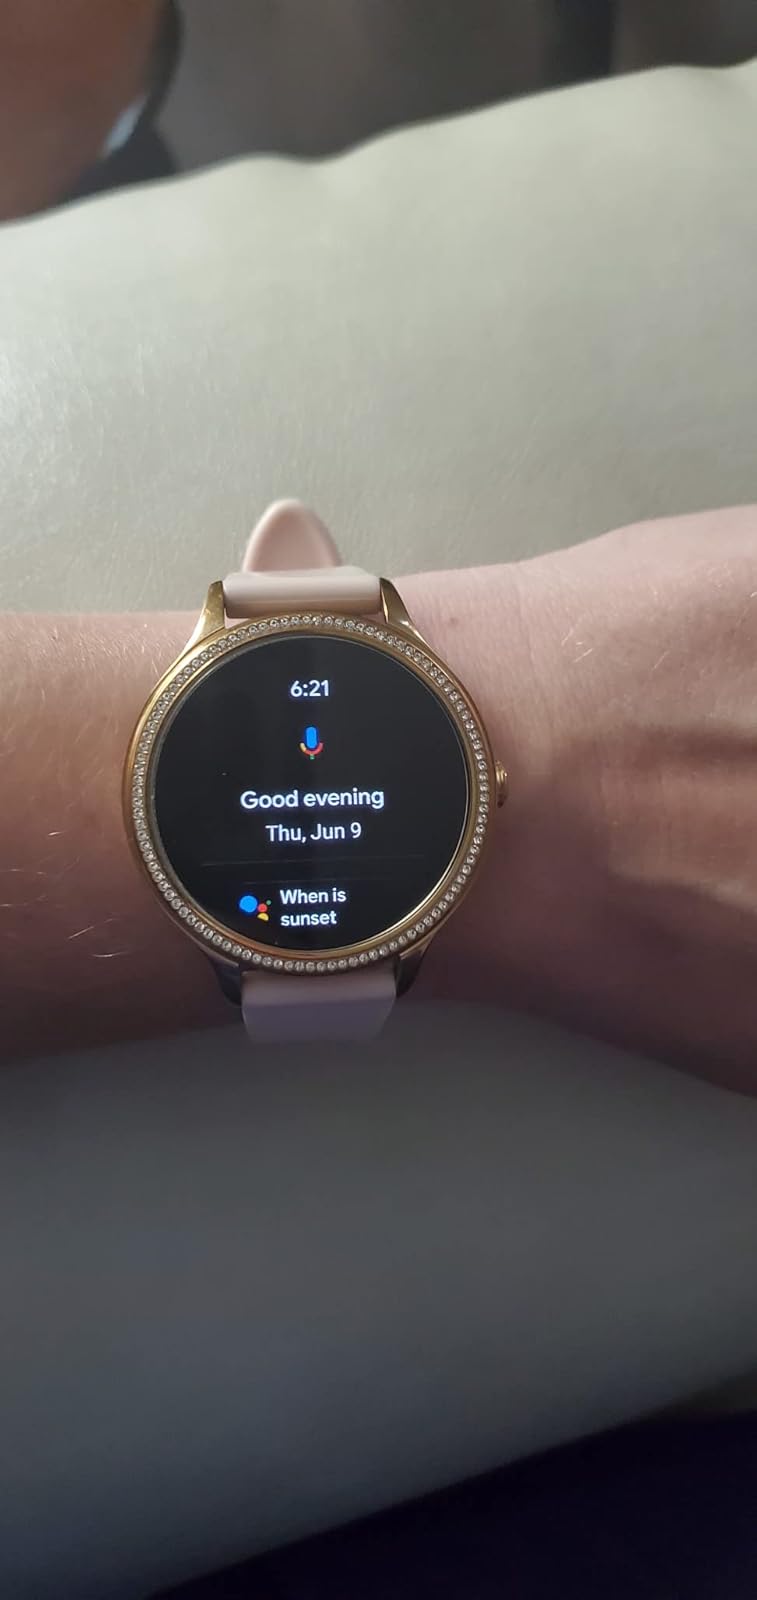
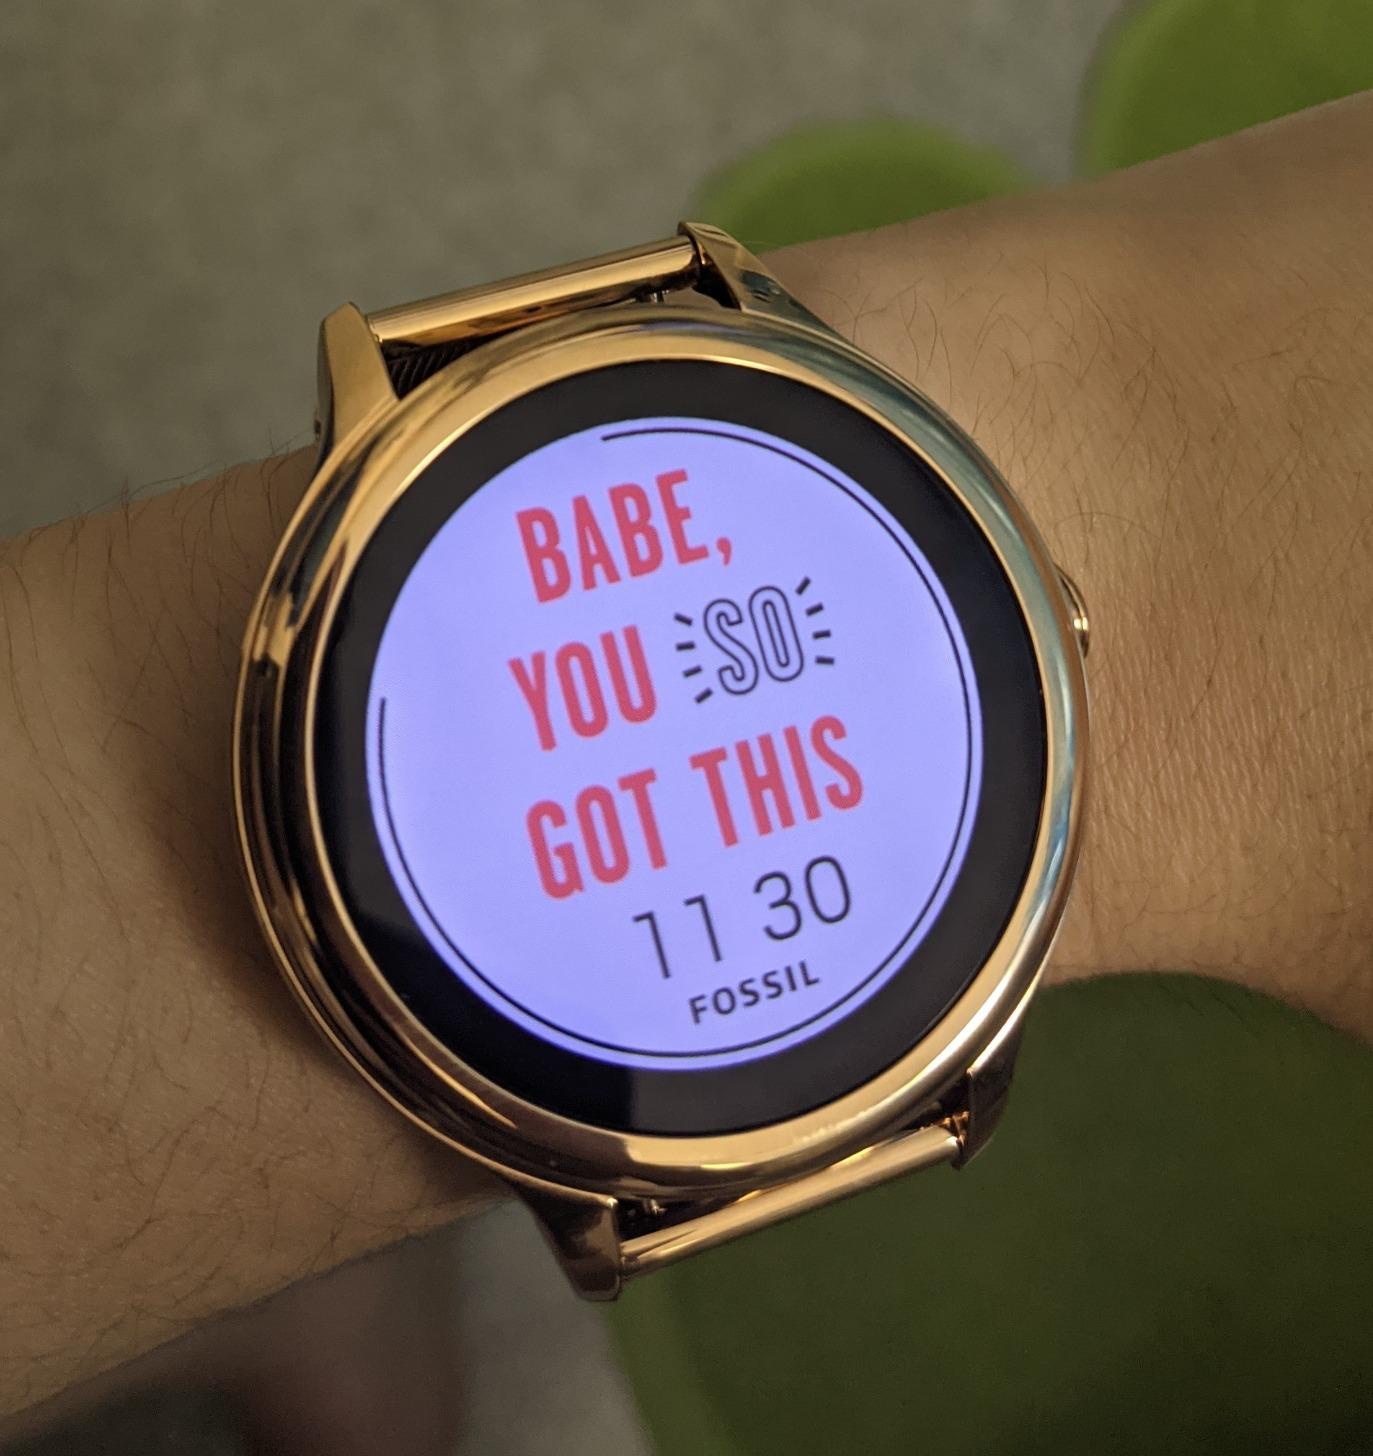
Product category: smartwatch
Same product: no